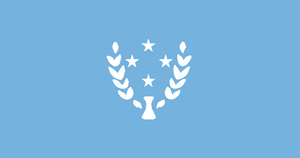
La constitution de l'État de Kosrae, un des quatre États des États fédérés de Micronésie est le texte de droit fondamental de l'État de Kosrae. Elle entre en vigueur le 11 janvier 1984. Elle est modifiée une première fois en 1995 puis à nouveau en 2005.
Un État fédéral est un État habituellement souverain, composé de plusieurs entités autonomes dotées de leur propre gouvernement, nommées états fédérés. Le statut de ces entités est généralement garanti par la Constitution, et ne peut être remis en cause par une décision unilatérale du gouvernement central fédéral. La forme de gouvernement de l'État fédéral, ou sa structure constitutionnelle, est nommée fédéralisme. C'est un ensemble d'États qui se sont unis et qui ont une certaine autonomie tout en reconnaissant une autorité supérieure commune.
Les États fédérés de Micronésie sont subdivisés administrativement en États, eux-mêmes divisés en municipalités.